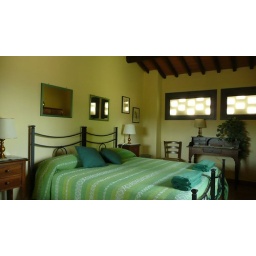
Fienile master bedroom with &amp;quot;nido d'ape&amp;quot; characteristic barn window (and huge &amp;quot;French&amp;quot; balcony window facing bed, not in picture).